José Roca y Ponsa

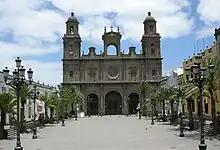
Las Palmas Cathedral

In Las Palmas Roca y Ponsa kept serving as lecturing canon by the cathedral and as catedrático by the local seminary. Another role he assumed was managing newly launched diocesan reviews. He was gradually gaining recognition; in 1877 the Canary bishop José María Urquinaona nominated him head of the diocesan pilgrimage to Rome. Roca was also assuming prestigious roles during local ceremonies. His position in the Las Palmas hierarchy was enhanced with the 1879 arrival of the new bishop, ; in 1881 Pozuelo nominated him to sort out the politically sensitive question of the local cemetery. At the turn of the decades Roca launched a short-lived diocesan daily and then a bi-weekly, which he managed until 1888. His militant articles aimed against the liberal regime cost him trial; in 1885 he was sentenced to living 3,5 years 25 km away from Las Palmas, but it is not sure whether the sentence was enforced. In 1890 Roca ascended to rectorship of .